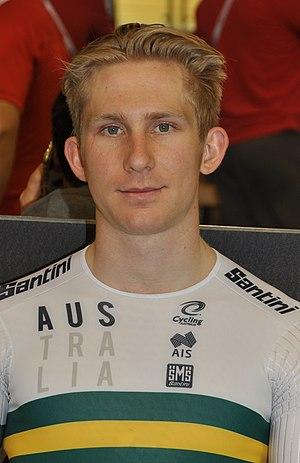
Cameron Scott, né le 4 janvier 1998 à Wagga Wagga, est un coureur cycliste australien, membre de l'équipe Pro Racing Sunshine Coast. Il participe à des compétitions sur route et sur piste.